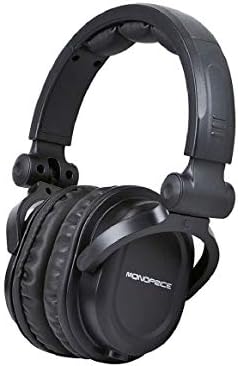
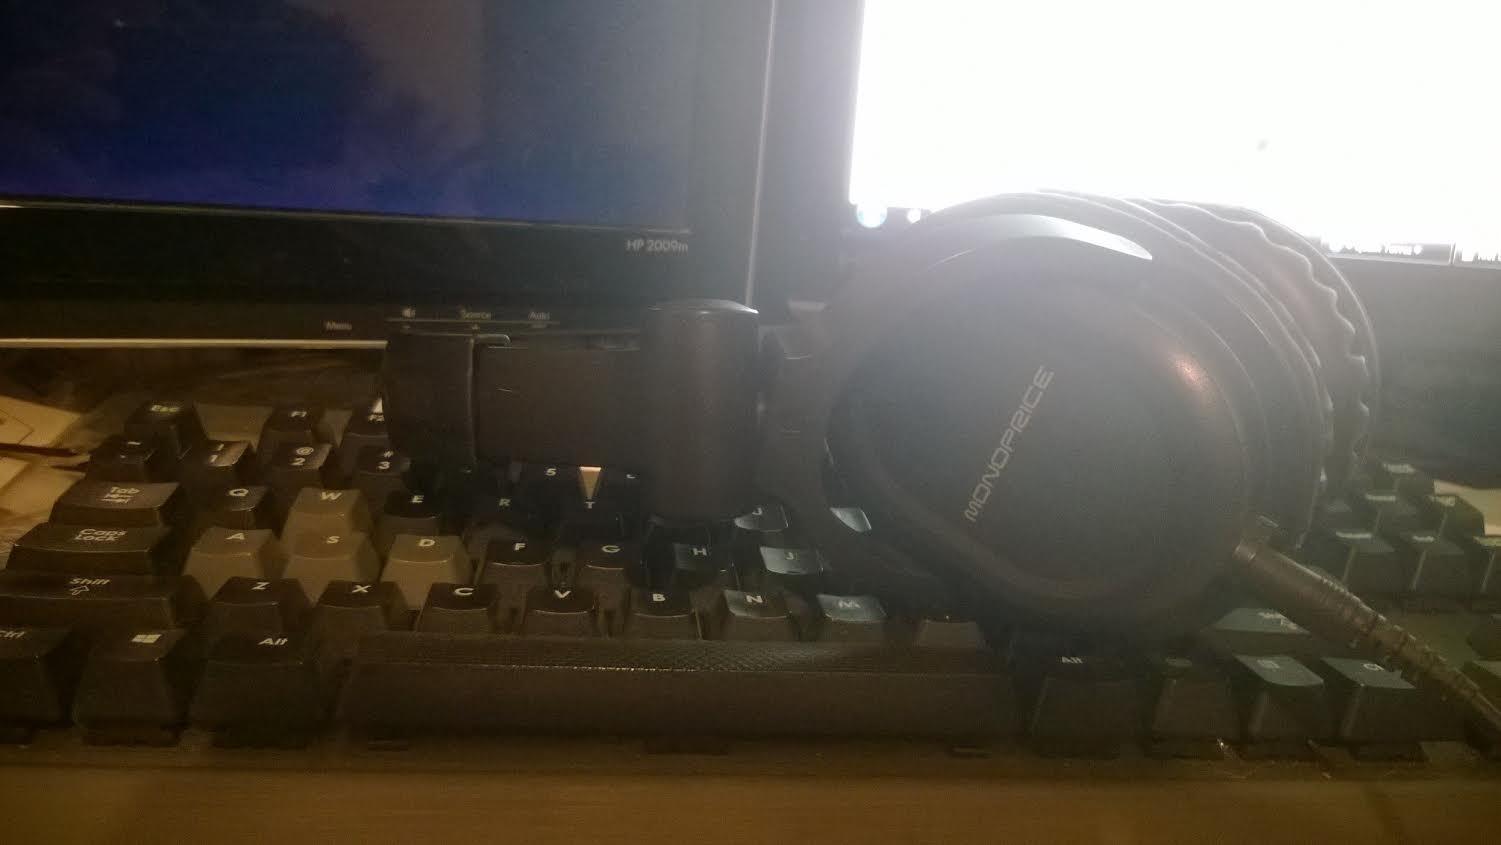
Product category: headphones
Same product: yes